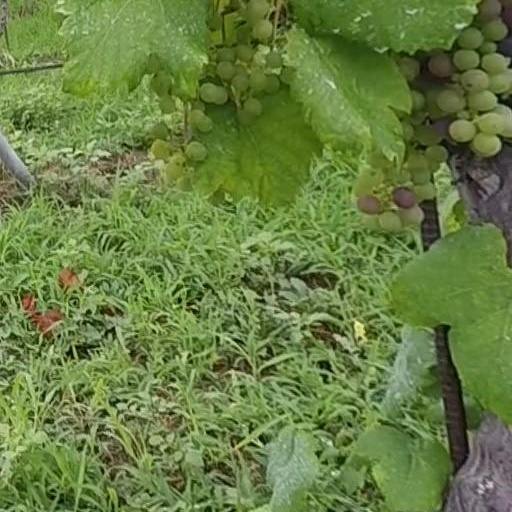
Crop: grape